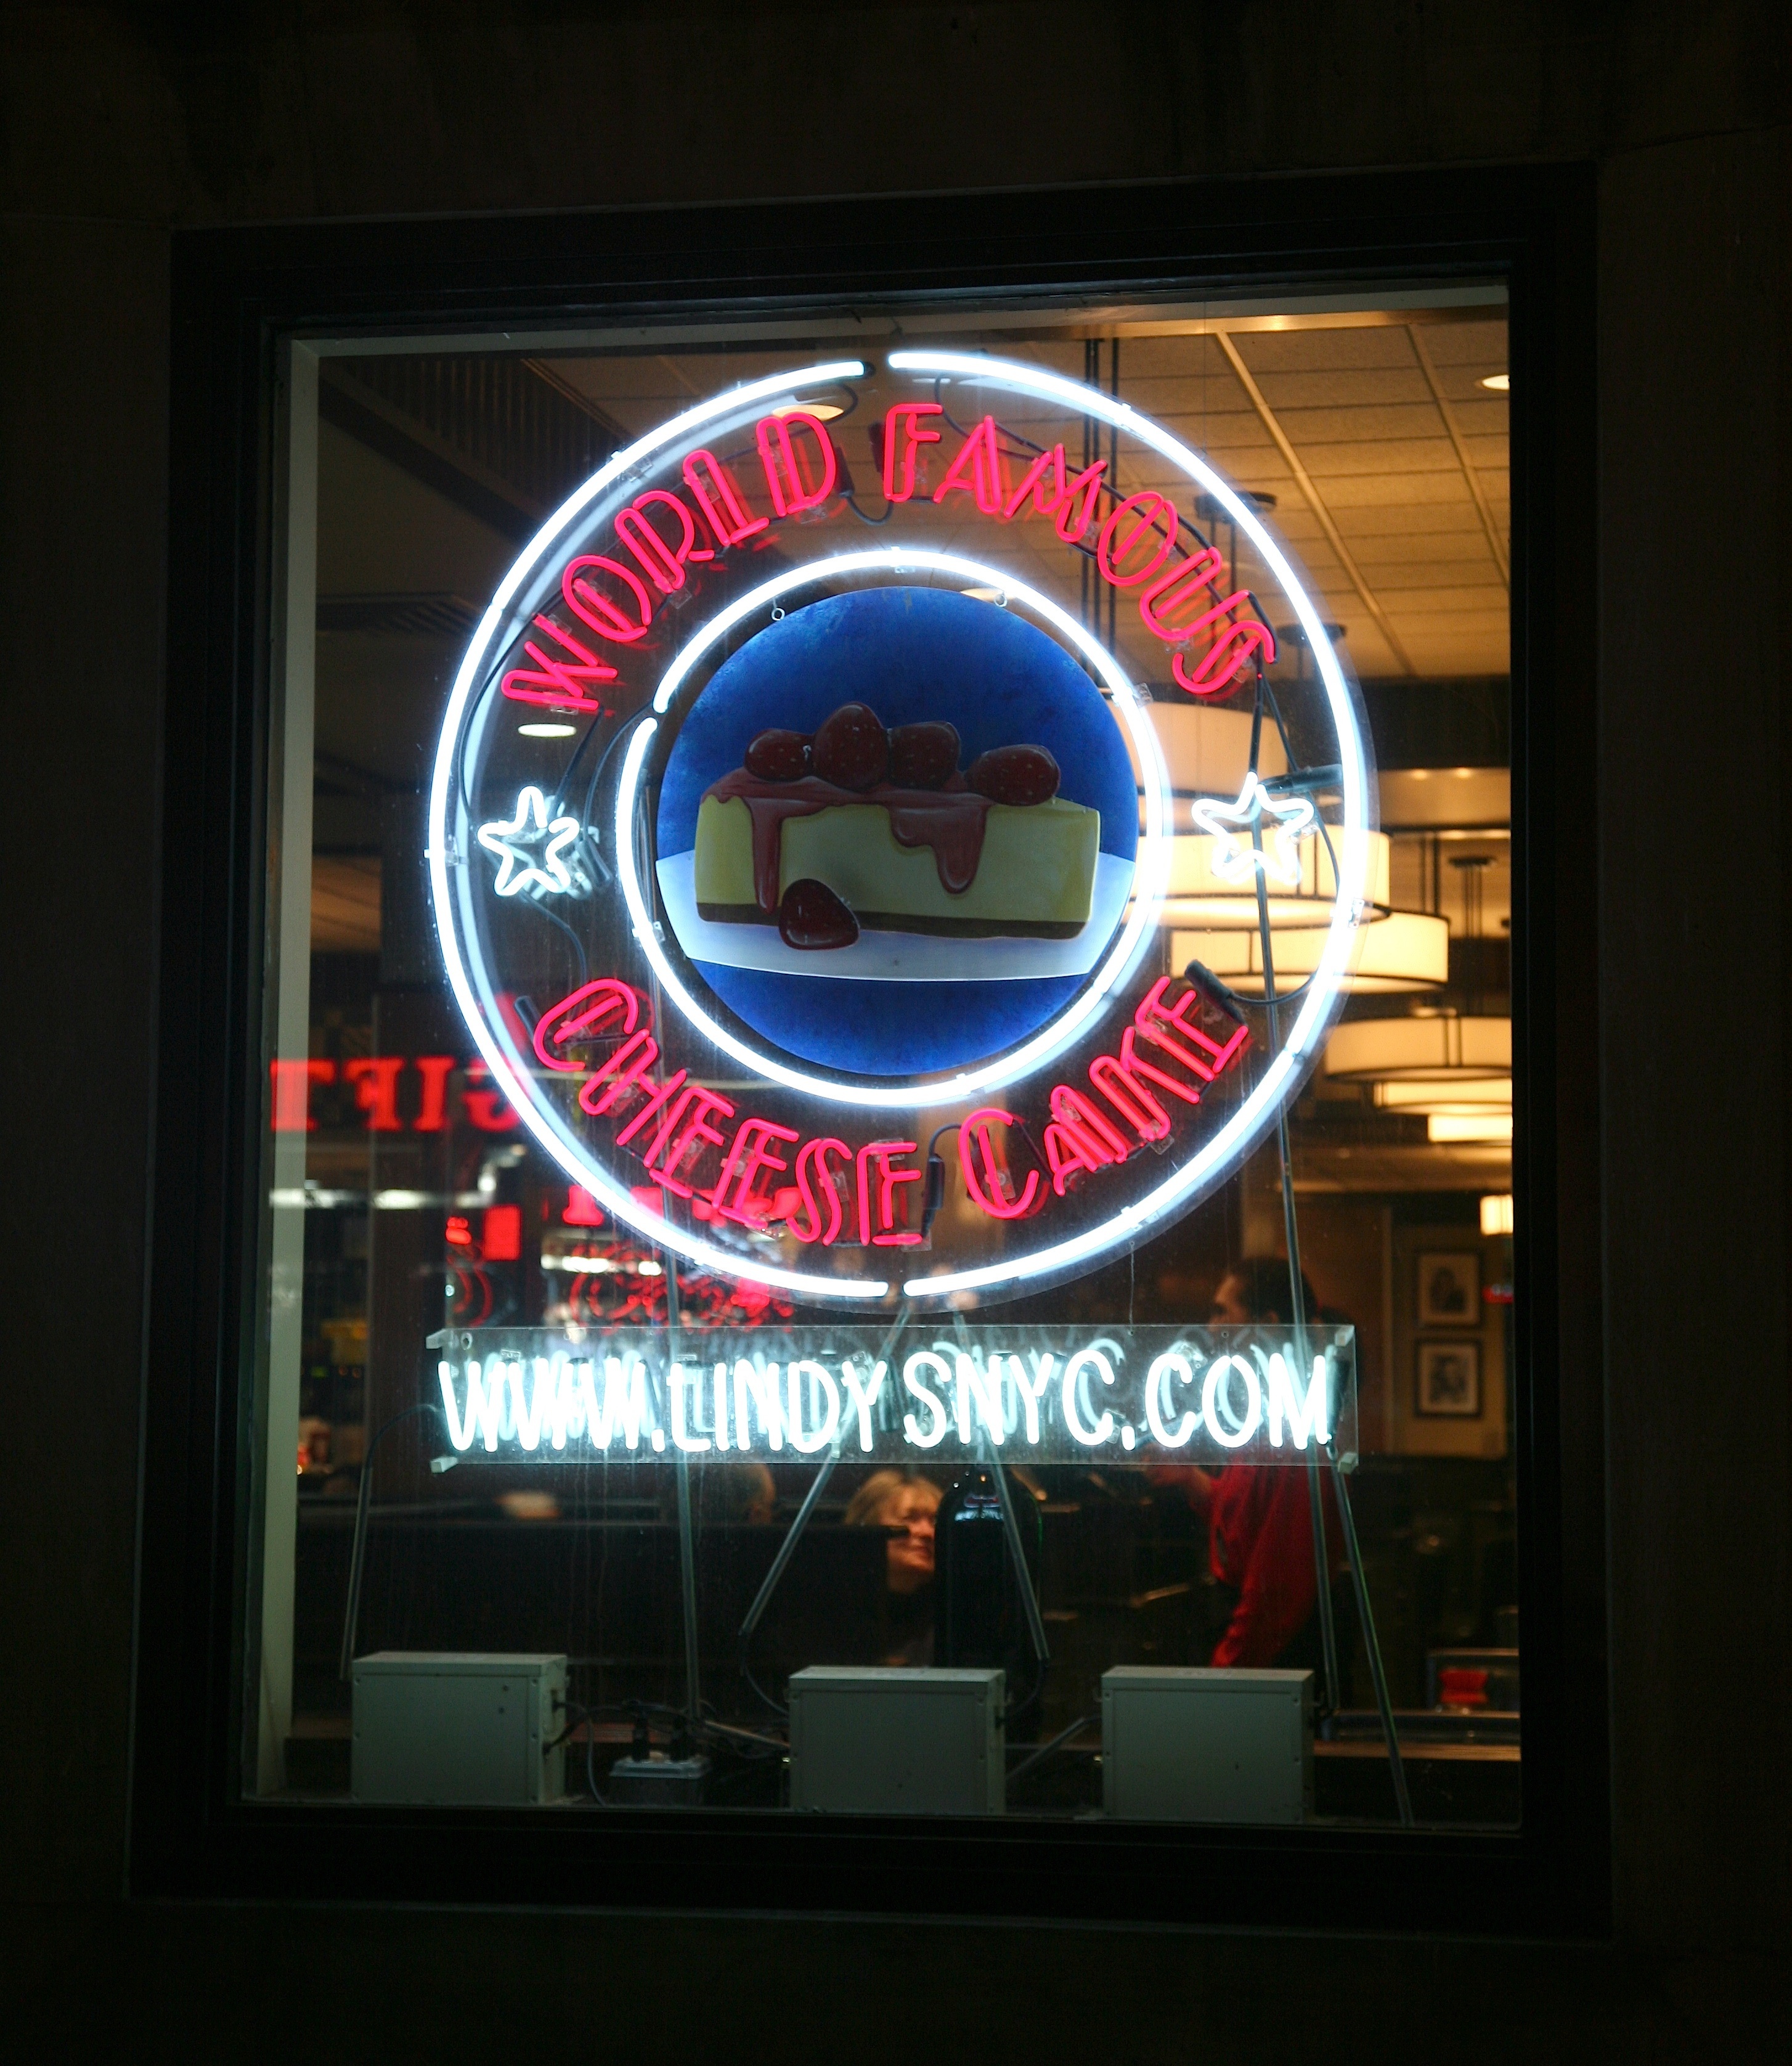
window, number, advertising, signage, neon sign, art, shape, cheesecake, lindys, display device, electronic signage